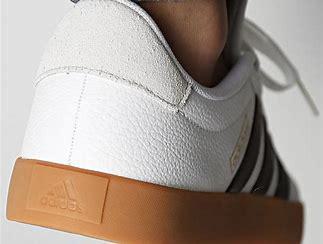
Brand: Adidas
Model: VL Court 3